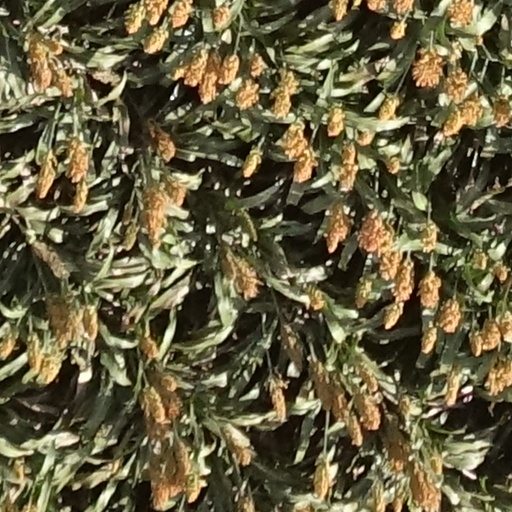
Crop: sorghum